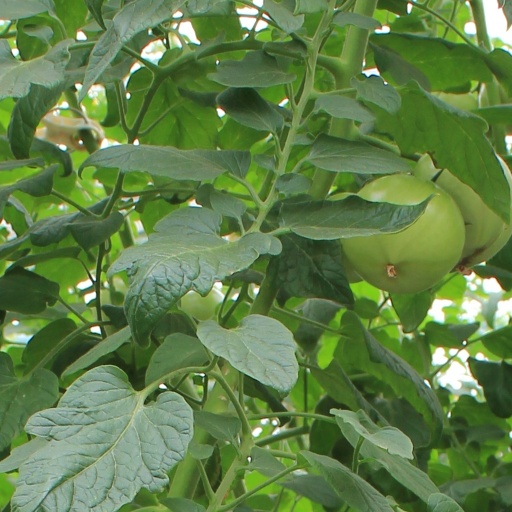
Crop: tomato